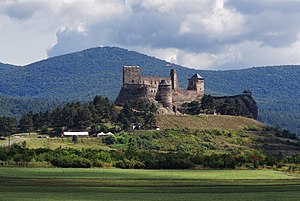
Boldogkőváralja / Eksterne henvisninger
Borgruinen Boldogkő (fra 13. århundrede) i Boldogkőváralja
Boldogkőváralja er en landsby i amtet Borsod-Abaúj-Zemplén i Ungarn med 1.119 indbyggere.